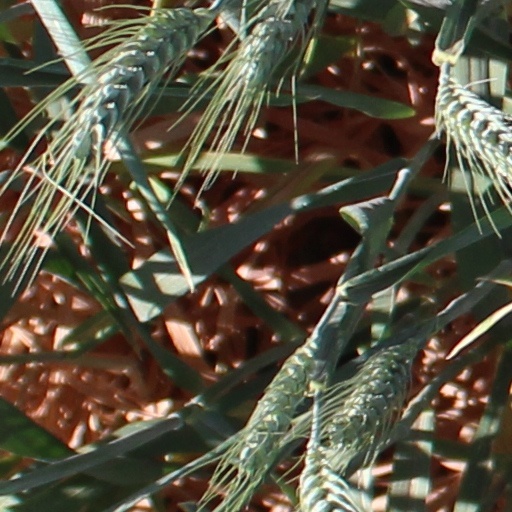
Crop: wheat